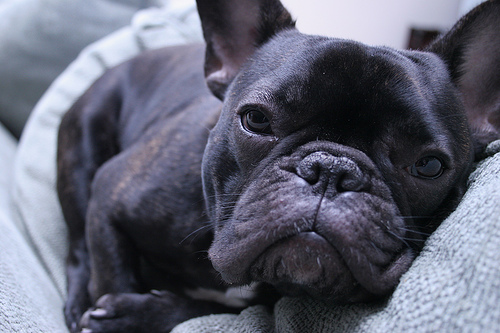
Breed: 1121-n000002-French_bulldog